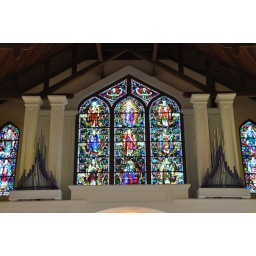
A stained glass window depicting Christ's lineage at St Paul's Episcopal Church in Key West, FL